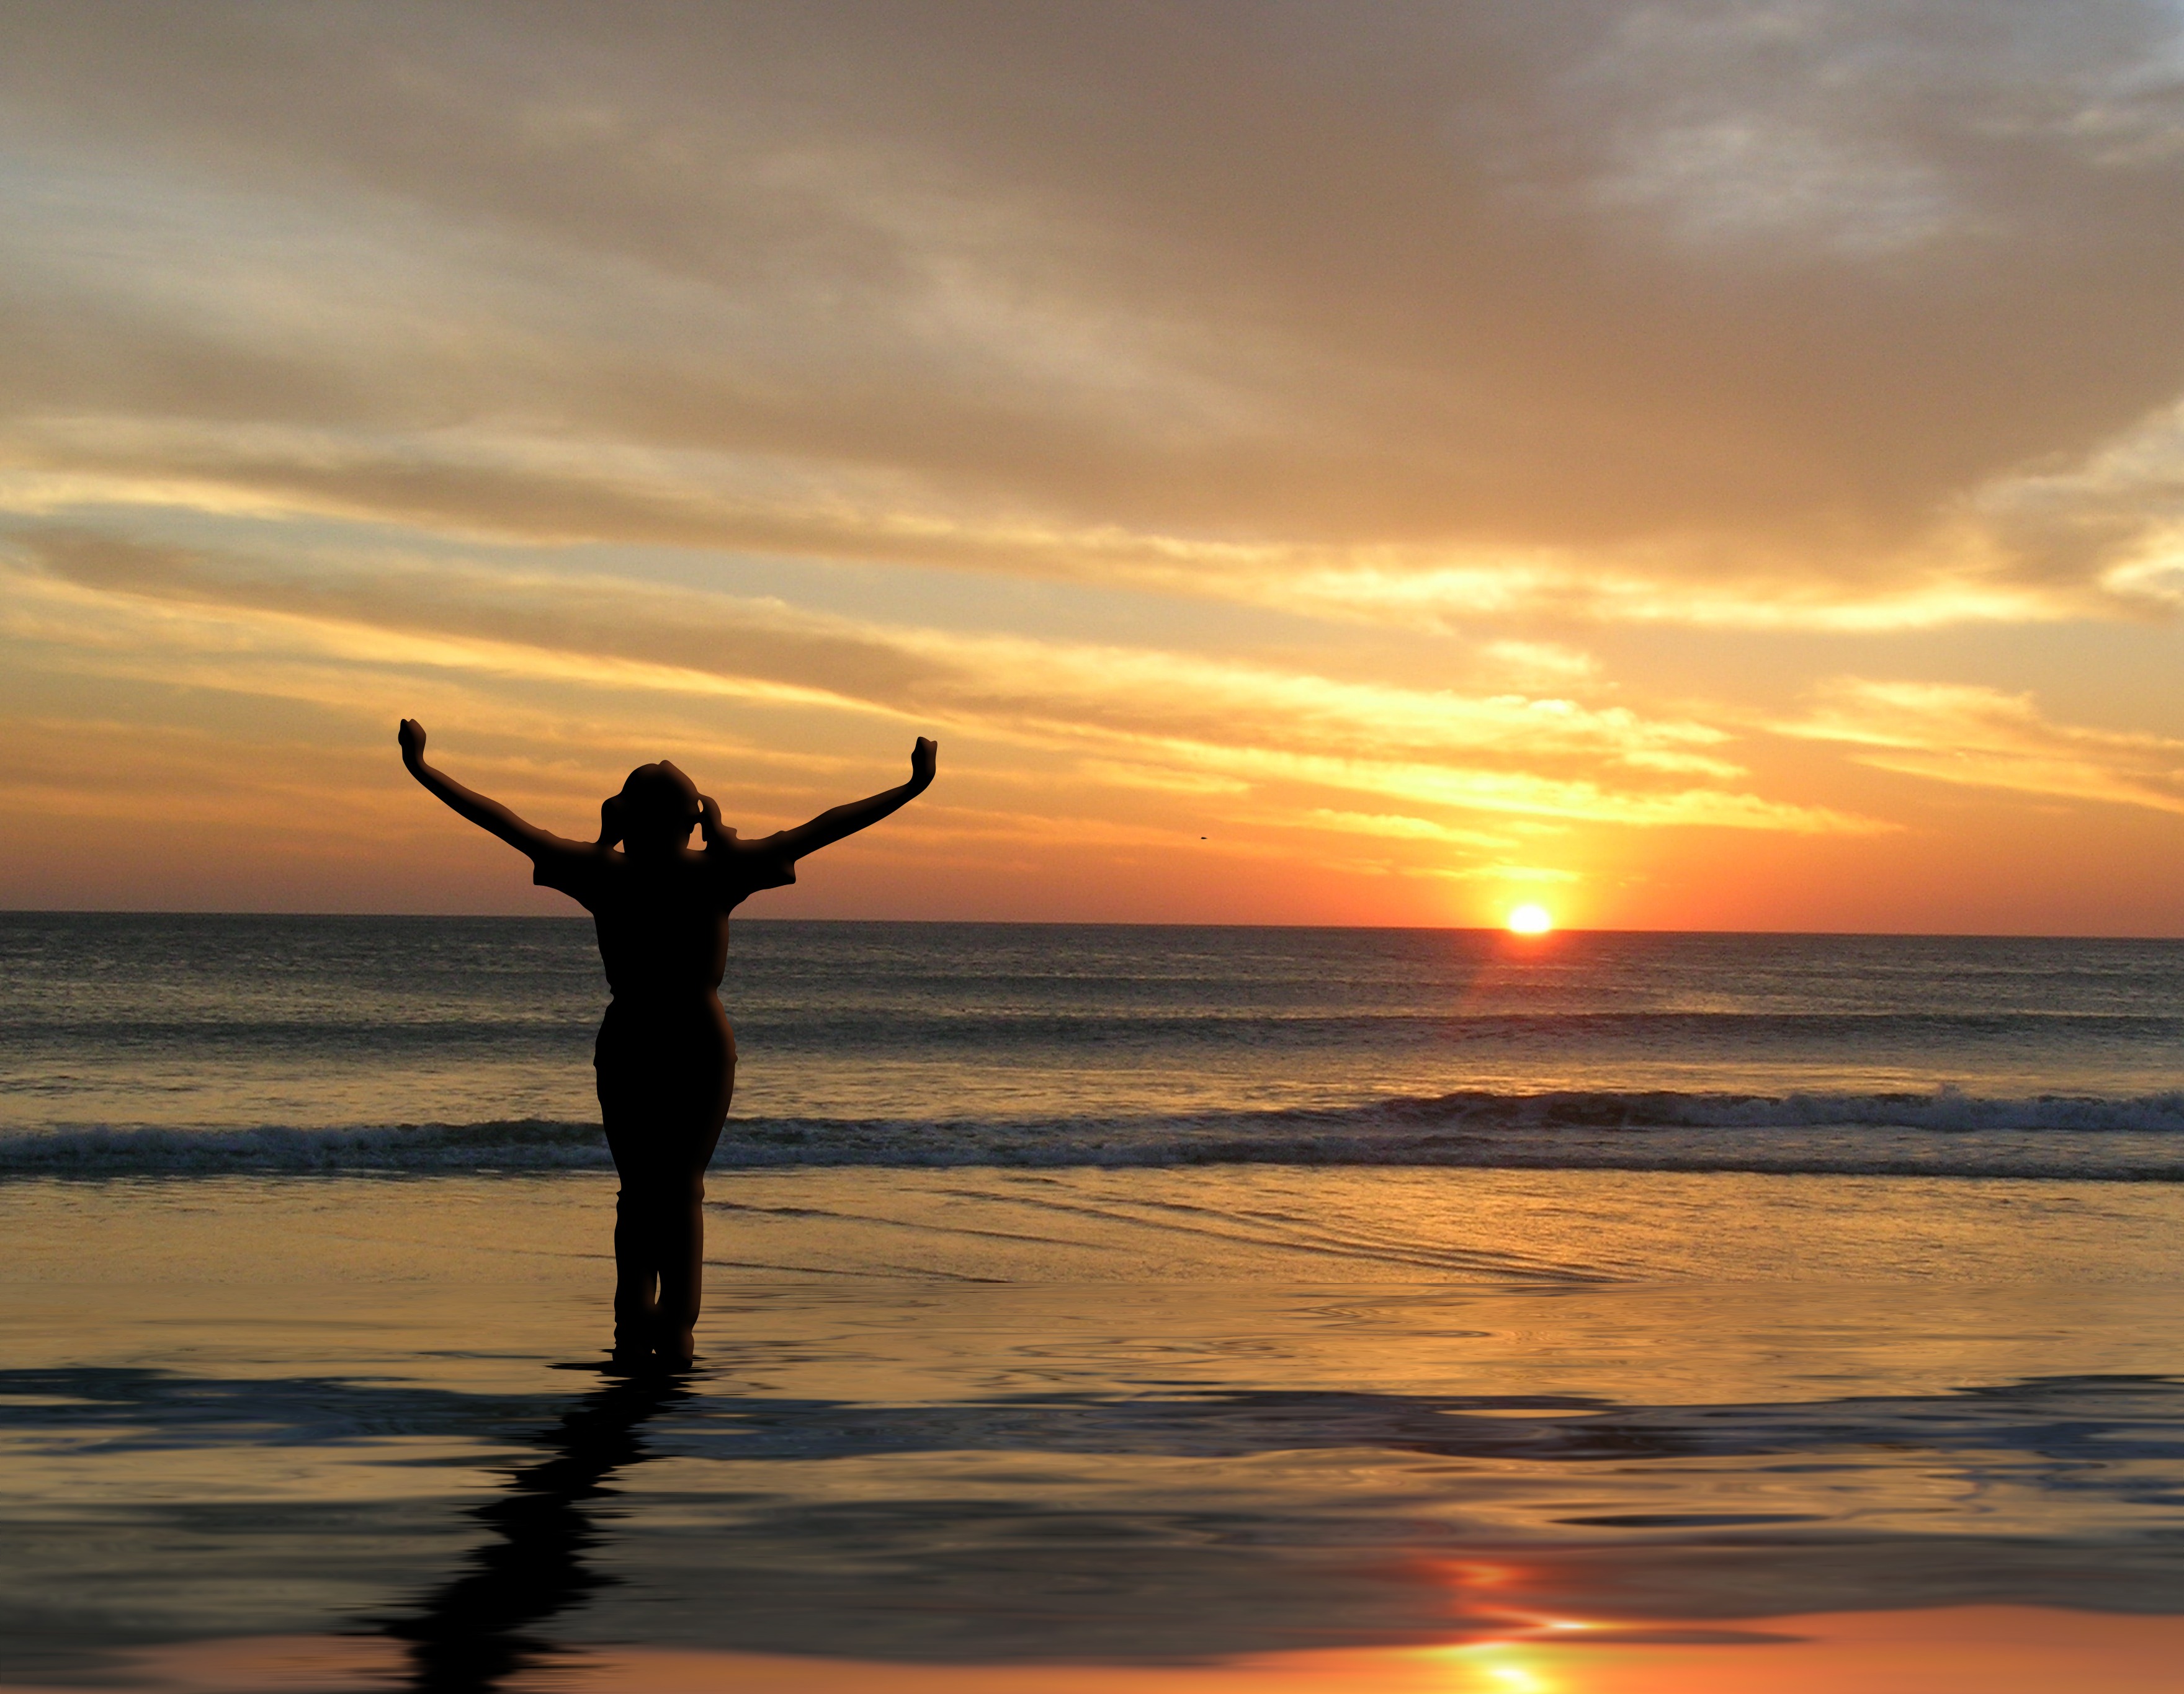
beach, landscape, sea, coast, water, nature, sand, ocean, horizon, cloud, sky, sun, woman, sunrise, sunset, sunlight, morning, shore, wave, lake, dawn, dusk, evening, twilight, orange, red, weather, rest, clouds, relaxation, reflections, joy, surreal, beautiful, still, abendstimmung, mirroring, poor, afterglow